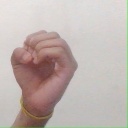
अक्षर: ऊ